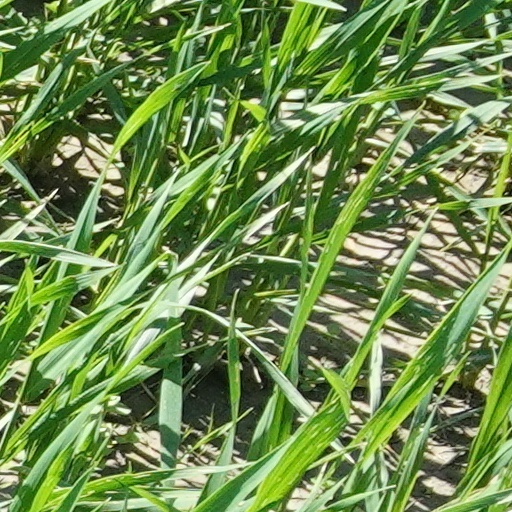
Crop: wheat